Armand Hammer

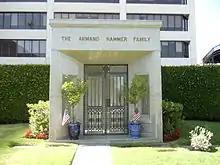
Family tomb in Westwood Village Memorial Park Cemetery

Among his legacies is the Armand Hammer United World College of the American West (now generally called the UWC-USA, part of the United World Colleges), which he helped found in 1981, with the support of the then-Prince of Wales, Charles, who was president of United World Colleges International. Due to his closeness to the future Charles III, he was figuratively called a godfather to one of the Prince's children. It has been reported that Charles intended to make Hammer Prince William's godfather but was forced to abandon these plans as Princess Diana disliked the idea. In the 1980s, Hammer gave strong financial support to Prince Charles's projects of nearly 40 million pounds and free use of Hammer's Boeing 727.